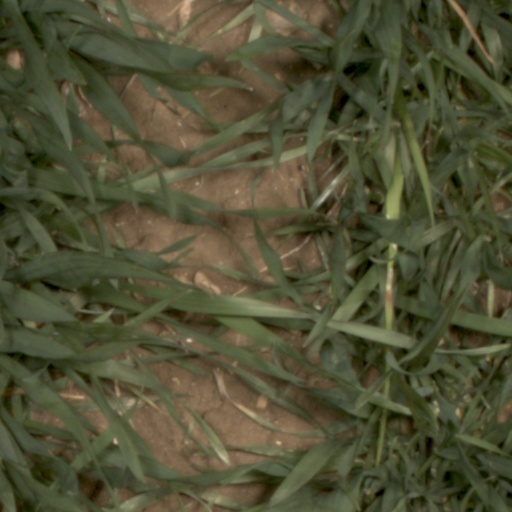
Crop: wheat